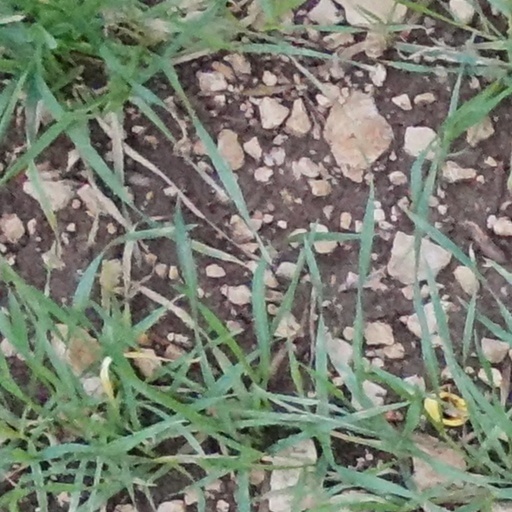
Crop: wheat